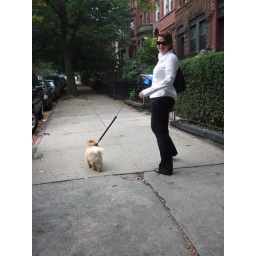
walking the dog by my house in park slope brooklyn